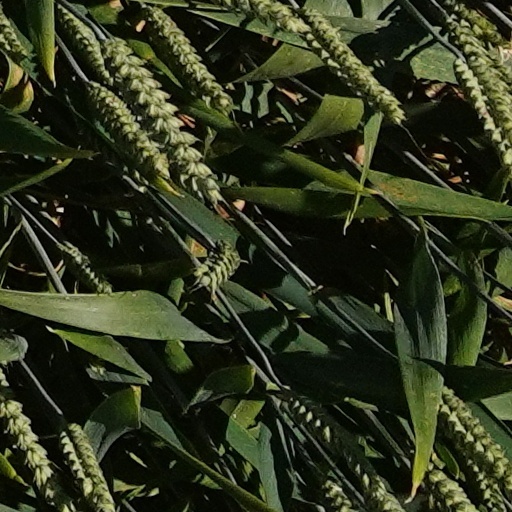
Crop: wheat